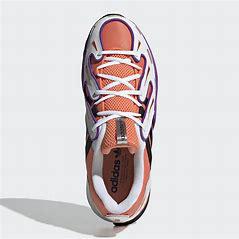
Brand: Adidas
Model: EQT Gazelle